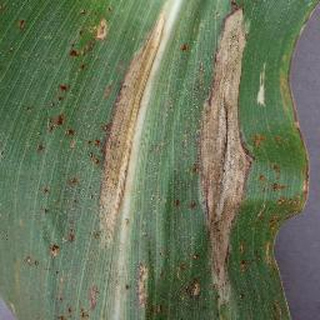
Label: corn_northern_leaf_blight